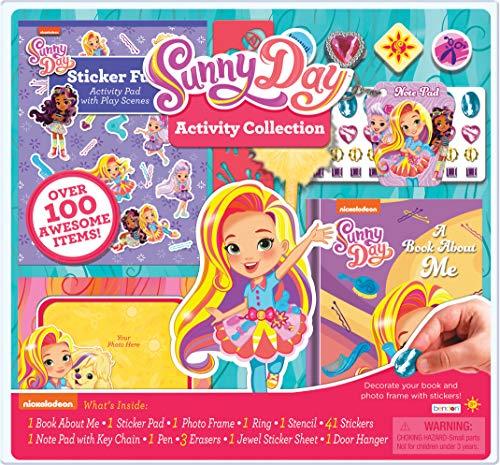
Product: Nickelodeon Sunny Day 100-Piece Coloring and Activity Set Bendon AS45456
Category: Toys & Games | Arts & Crafts
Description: Officially licensed Nickelodeon product.
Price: $9.41
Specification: ProductDimensions:1.1x14.2x15inches|ItemWeight:15.2ounces|ShippingWeight:15.2ounces(Viewshippingratesandpolicies)|ASIN:B07WVW2KBN|Itemmodelnumber:AS45456|Manufacturerrecommendedage:3yearsandup